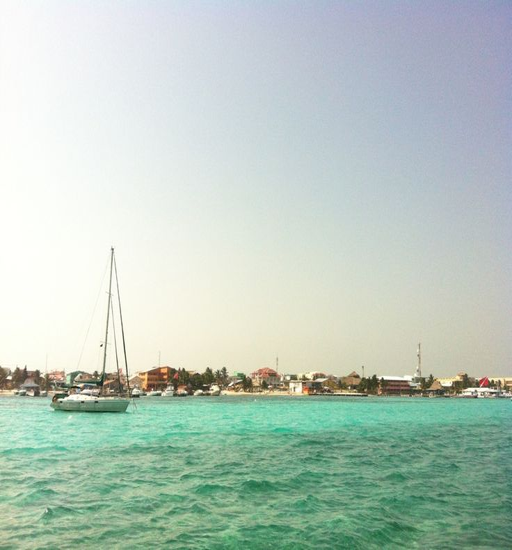
this is where i took my kids for their first big vacation while i was .